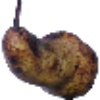
Label: Pear Abate 1